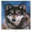
Label: wolf